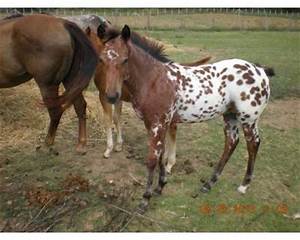
Label: horse